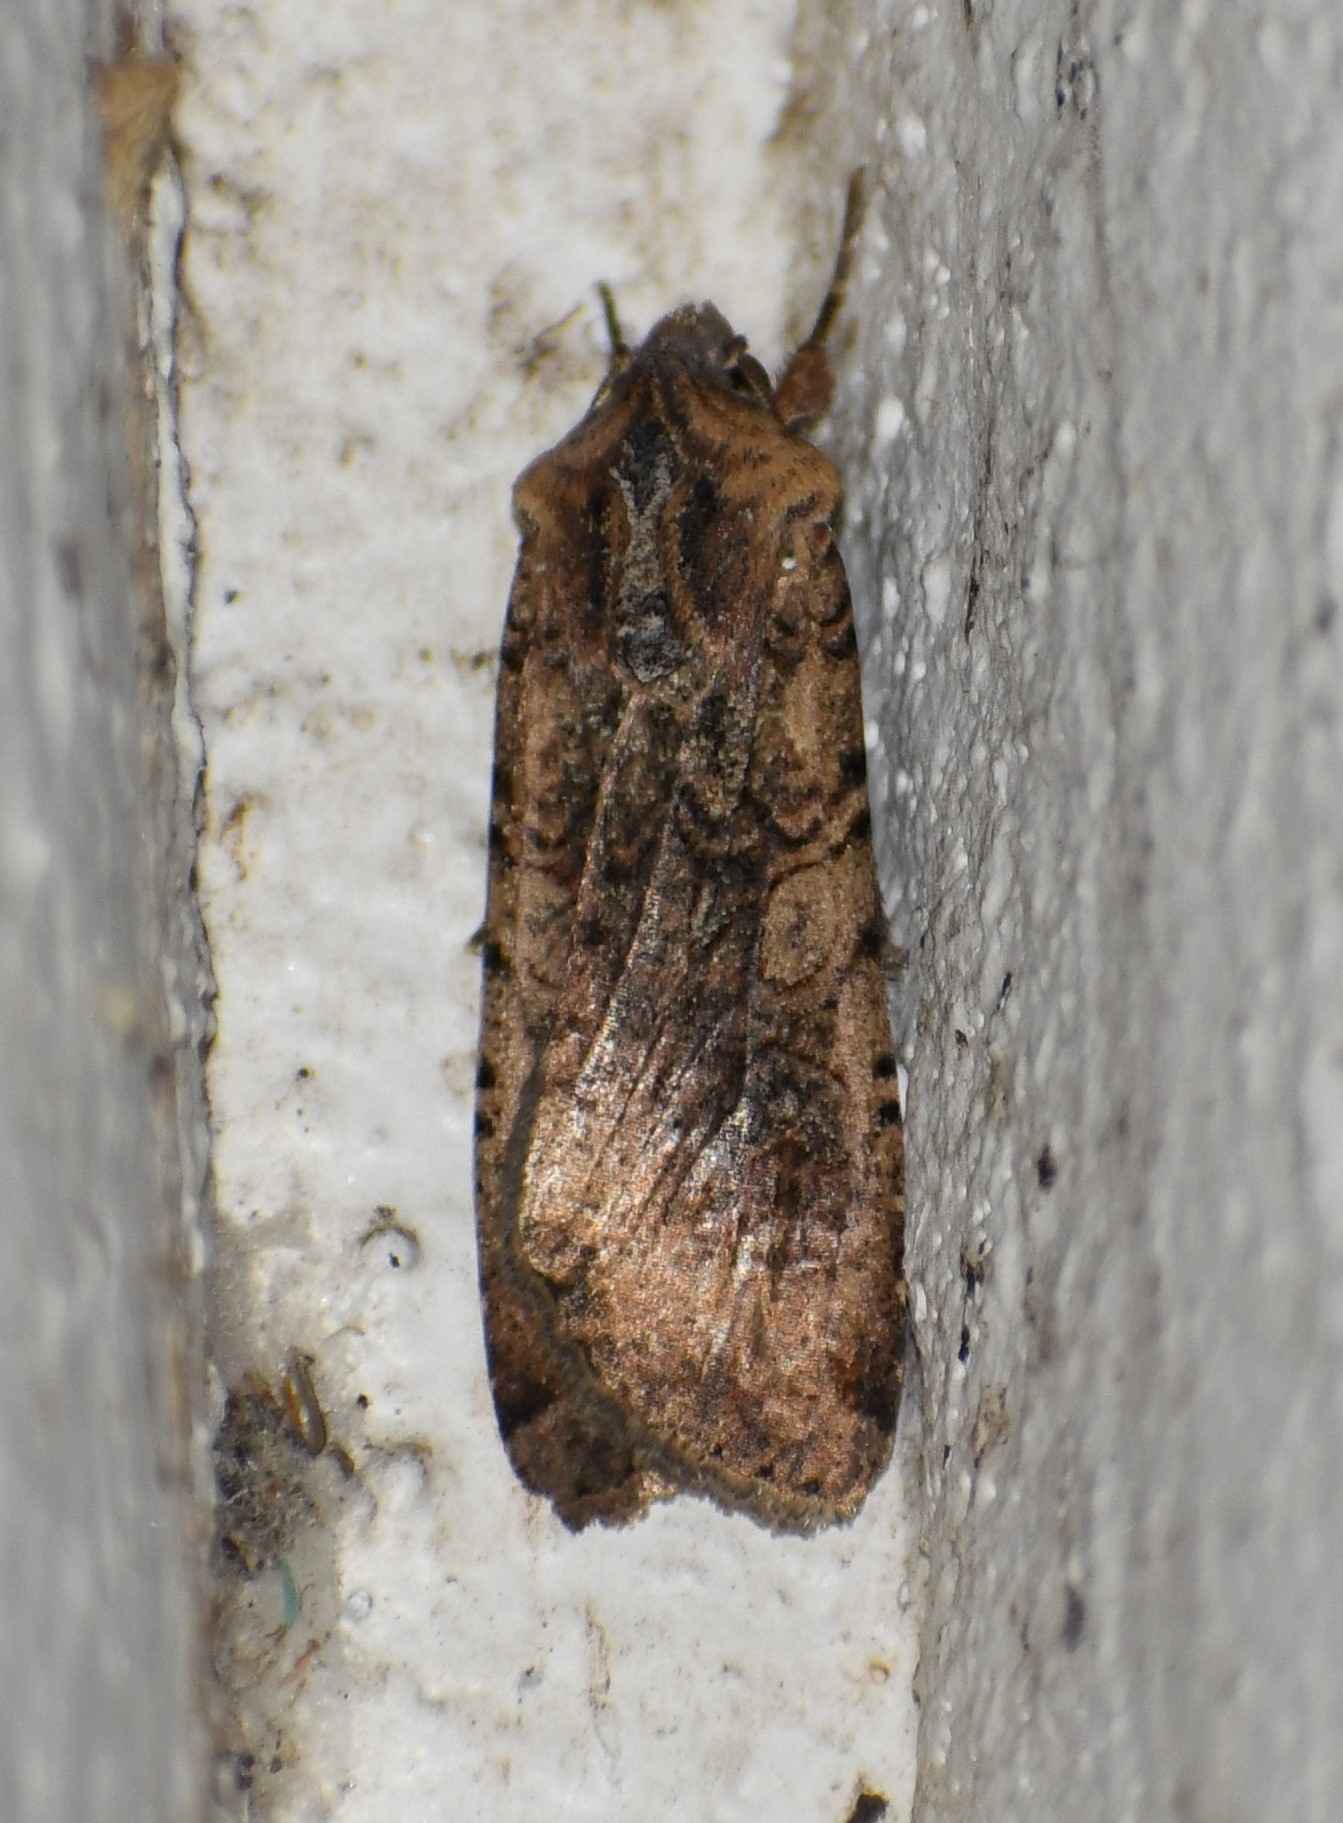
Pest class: cutworms